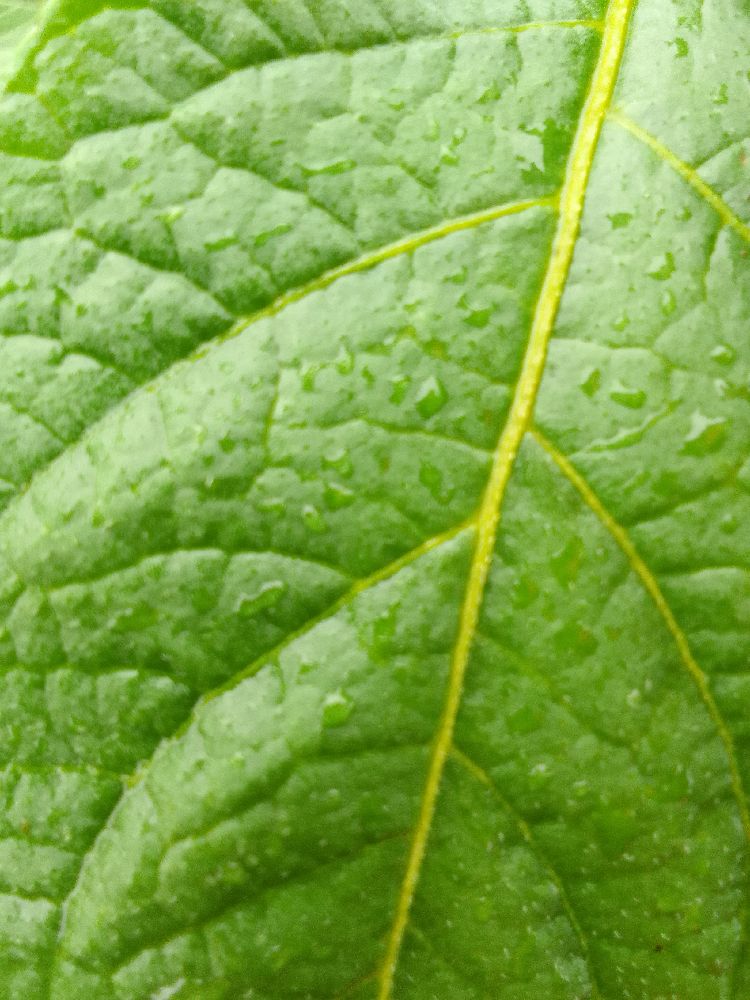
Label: Healthy